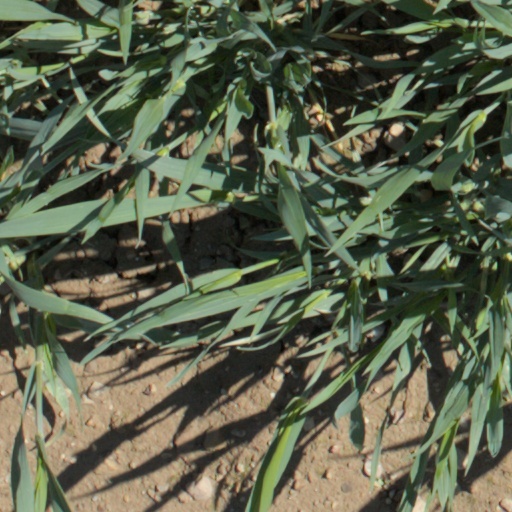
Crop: wheat